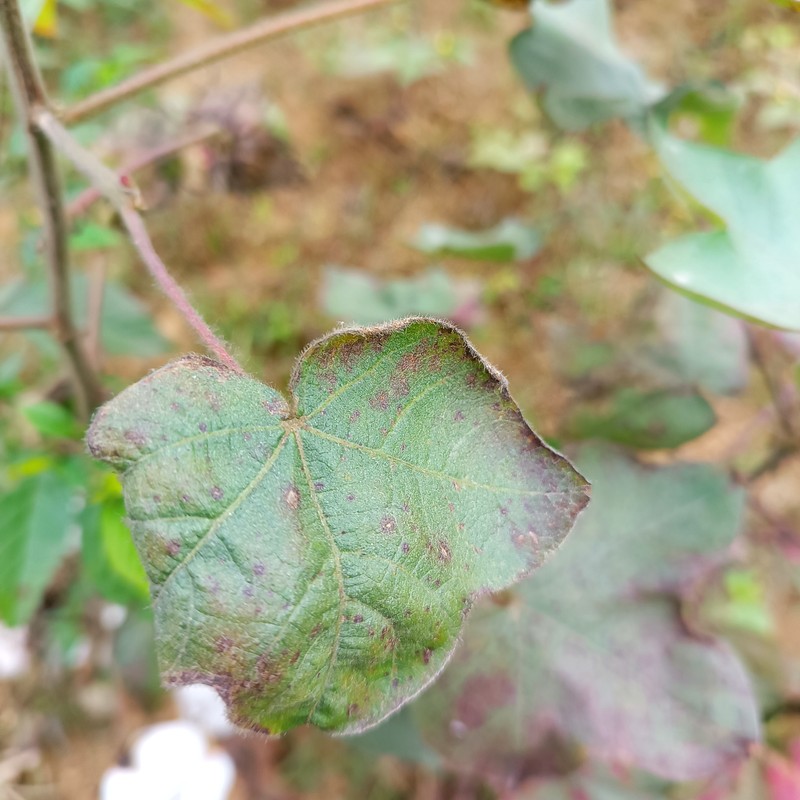
Label: Leaf Redding